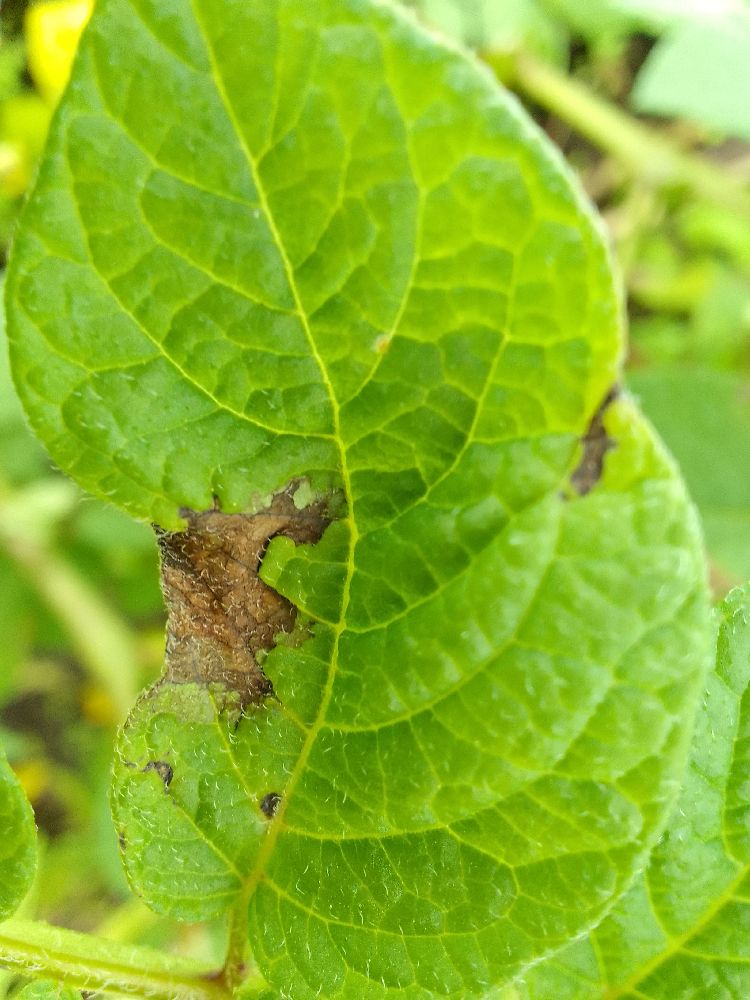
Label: Late blight